Culture of Ukraine

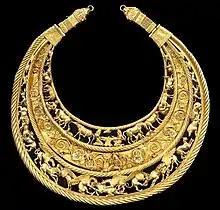
Gold ornament of the Scythian era discovered at Tovsta Mohyla

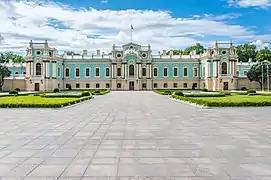
Mariinskyi Palace

Although the country has often struggled to preserve its independence its people have managed to retain their cultural possessions and are proud of the considerable cultural legacy they have created. Numerous writers have contributed to the country's literary history such as Ivan Kotliarevsky, Taras Shevchenko and Ivan Franko. The Ukrainian culture has experienced a significant resurgence since the establishment of independence in 1991.